Leonid Obolensky

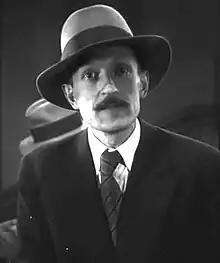

Leonid Leonidovich Obolensky (21 January 1902 — 17 November 1991) was a Russian and Soviet actor. Born into the family of the Soviet diplomat Leonid Leonidovich Obolensky (1873−1930), he studied at the Gerasimov Institute of Cinematography.